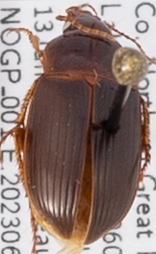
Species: Amara obesa
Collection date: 2023-06-13
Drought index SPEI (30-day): -1.088
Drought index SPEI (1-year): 0.17
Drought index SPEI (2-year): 0.086